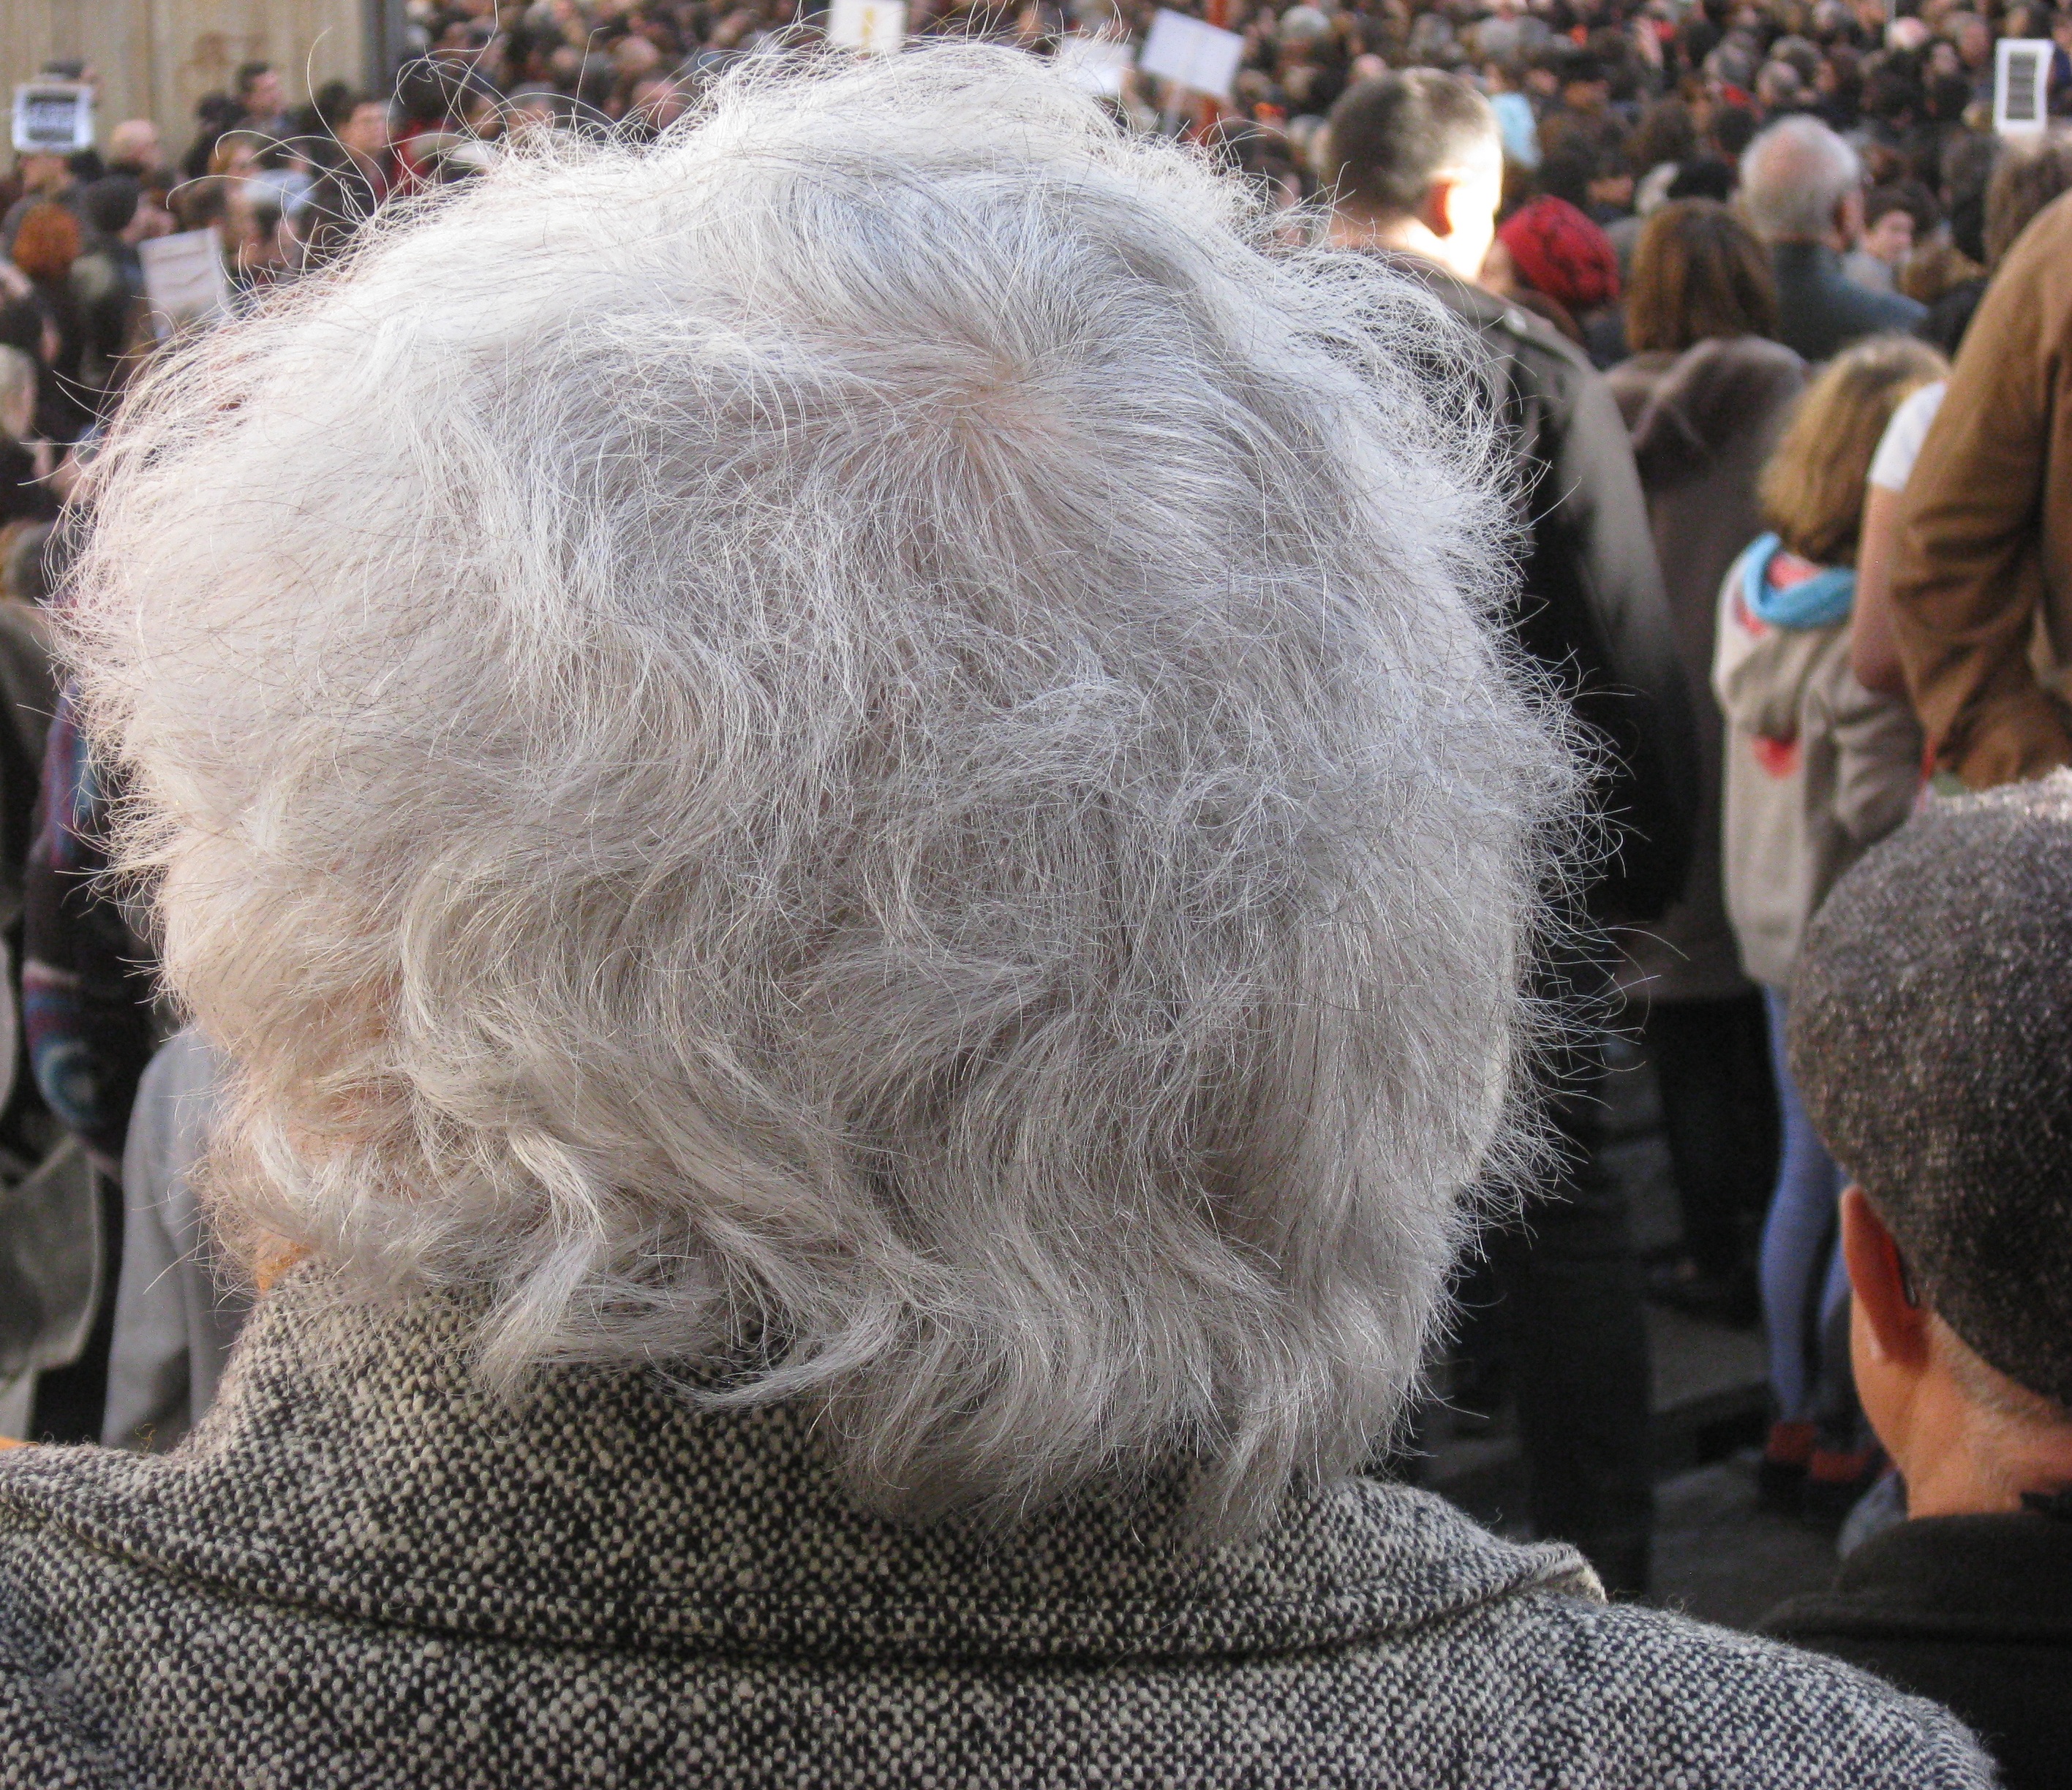
hair, fur, hairstyle, white hair, whites, elderly person